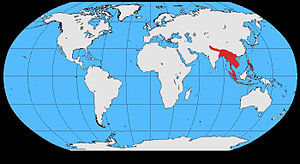
Bankivahøne
Bankivahønes udbredelse
Bankivahønes udbredelse
Bankivahøne, også kaldet rød junglehøne, anses sammen med den grå junglehøne at være stamformen til de moderne tamhøns. Den røde junglehøne blev domesticeret for flere tusinde år siden i Asien. Den findes vildt i Indien, Kina, Indonesien og Malaysia og på Filipinerne.